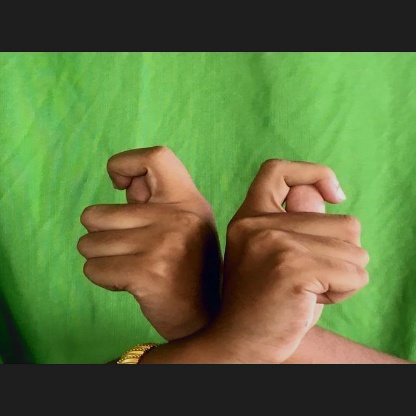
Mudra: Berunda